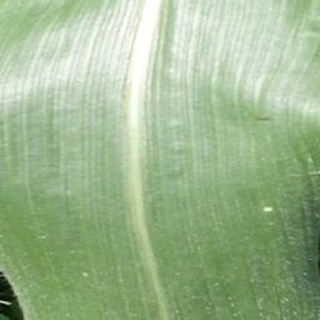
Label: healthy_corn